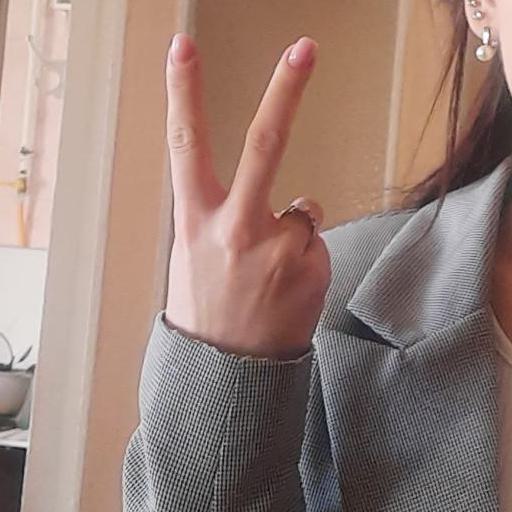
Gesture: peace_inverted